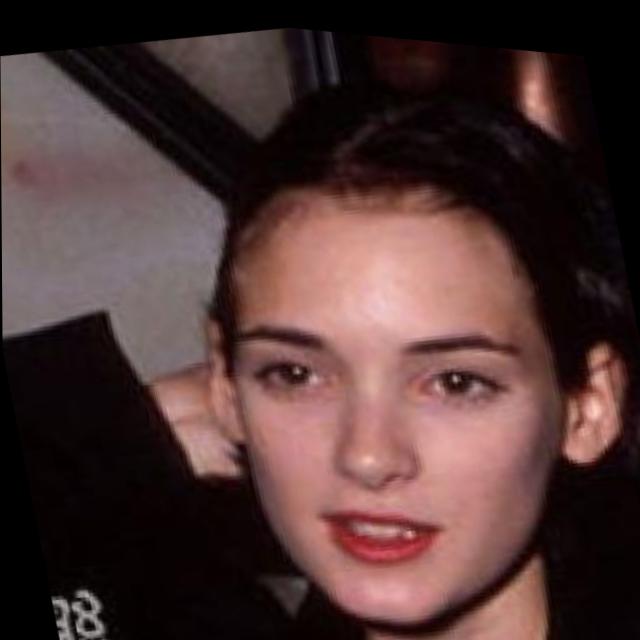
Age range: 21-44